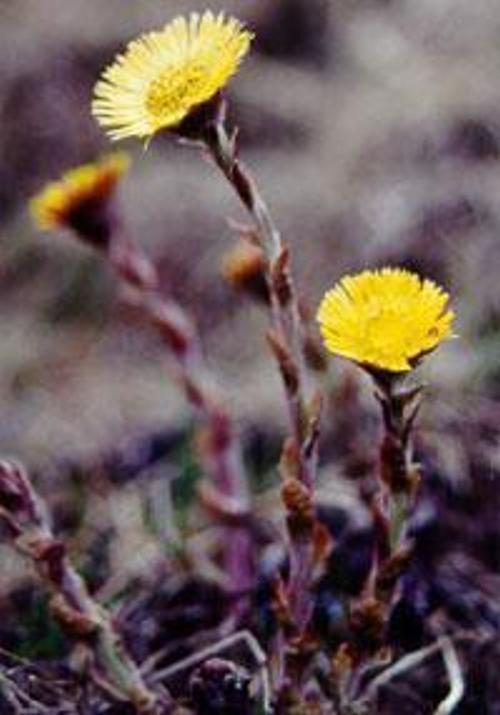
Flower: Coltsfoot